Colmegna railway station

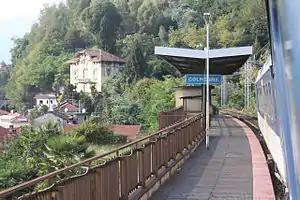
The station platform in 2011

Colmegna railway station is a railway station in the comune of Luino, in the Italian region of Lombardy. It is an intermediate stop on the standard gauge Cadenazzo–Luino line of Rete Ferroviaria Italiana.